Sanctuary of St. Paschal Baylon

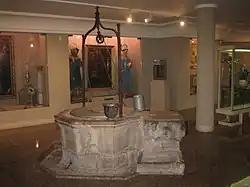
"Pouet del Sant" in the museum room of the same name

The presbytery is presided over by a silver monstrance supported by two golden carved angels, work of the sculptor José Ortells, from 1952, which were previously used to hold the remains of the saint. With similar architectural style a small chapel adjacent to the portico, in the enclosure of the gate, keeps the image of St. Peter of Alcántara, work of Ignacio Vergara, which could be saved from the fire of 1936. Some pieces of artistic and historical value from between the 16th and 20th centuries, saved from the fire of 1936, remain on display in the museum room of the "Pouet del Sant" (Well of the Saint), on the first floor of the Royal Chapel.